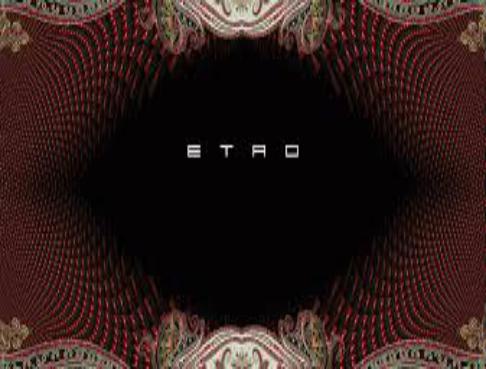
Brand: Etro
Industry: Clothes